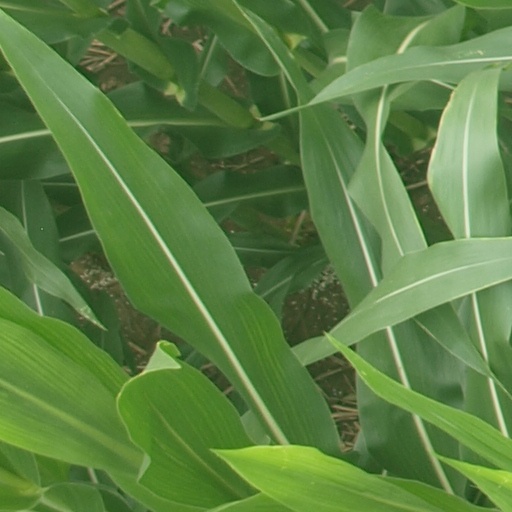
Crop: maize; corn